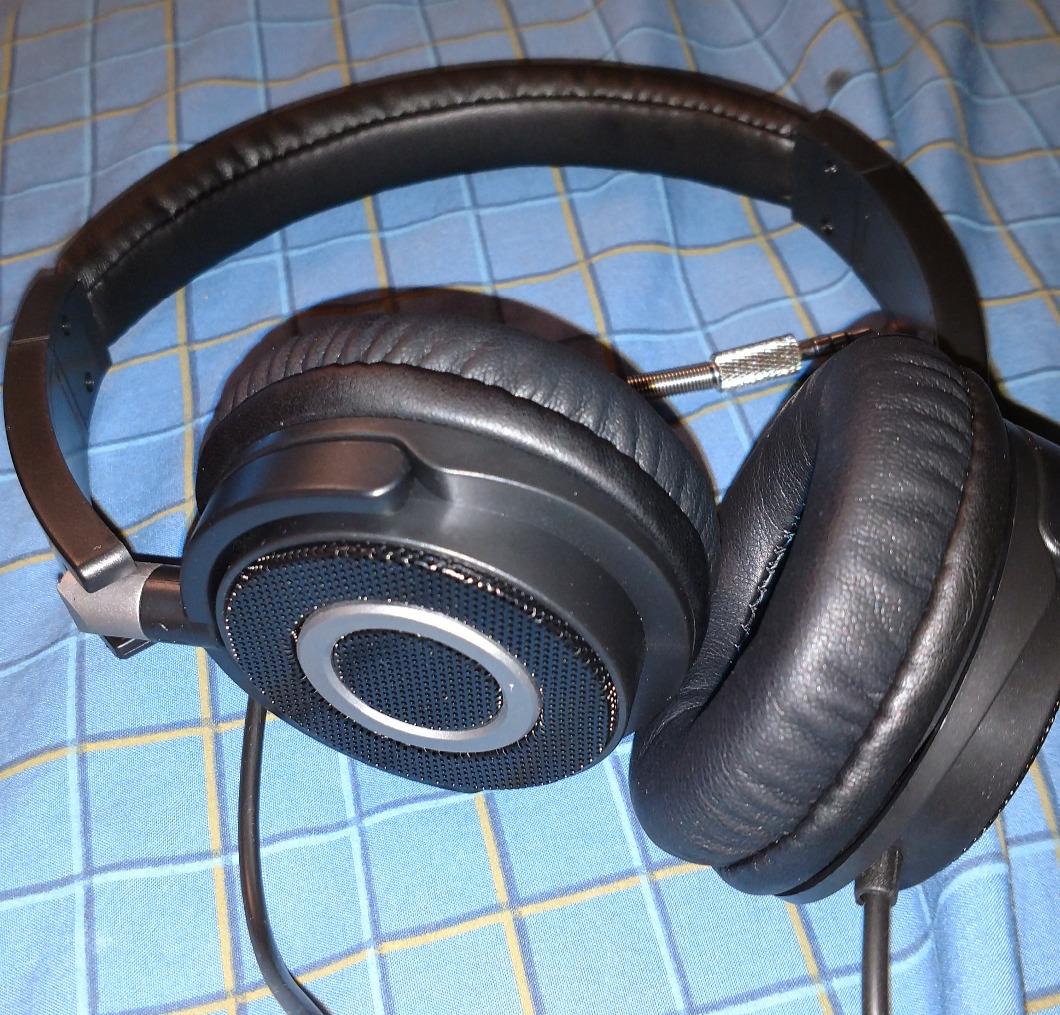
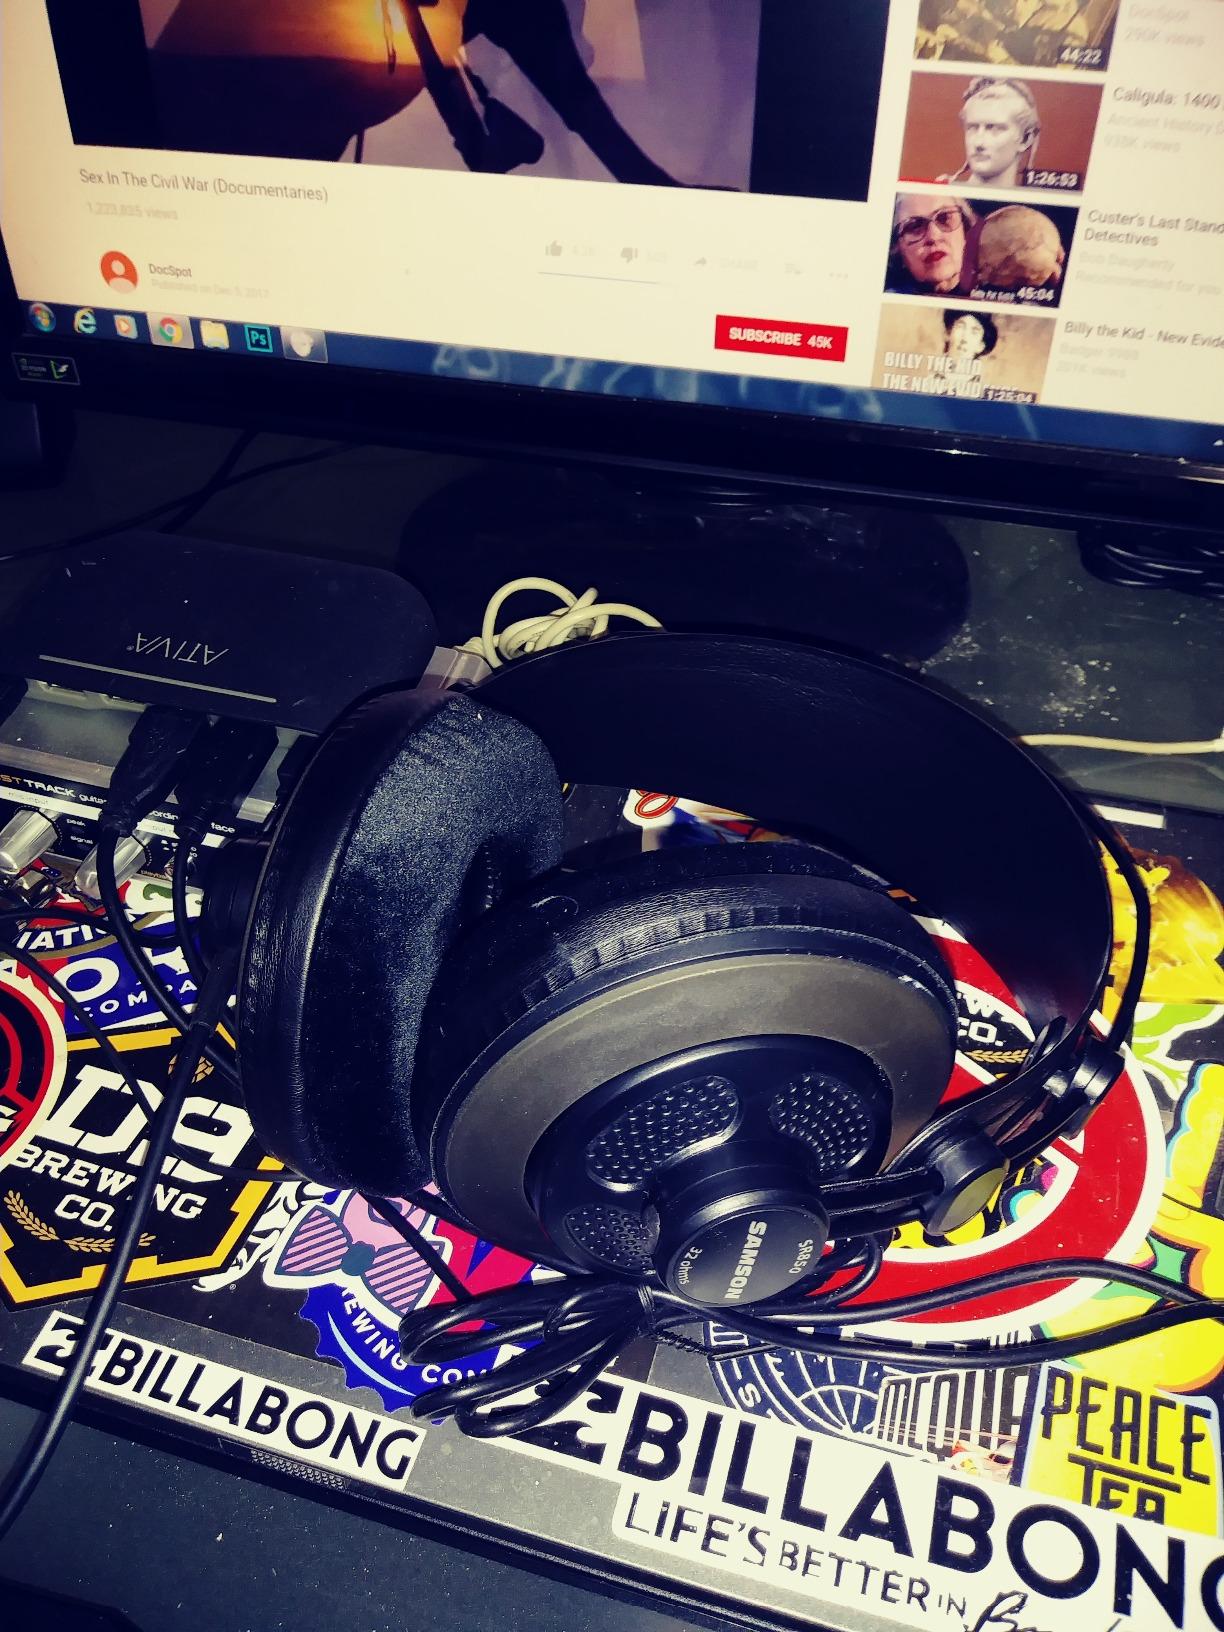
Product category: headphones
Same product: no